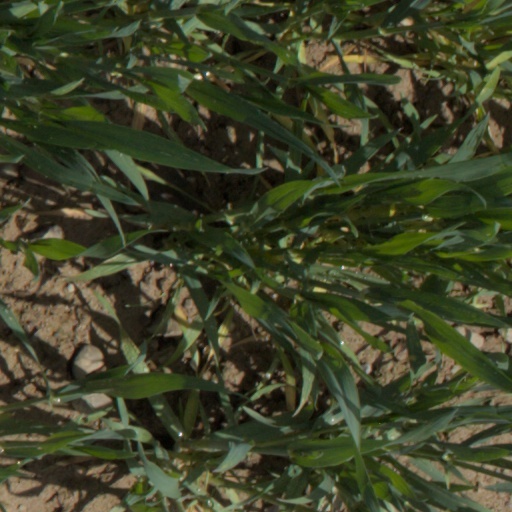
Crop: wheat